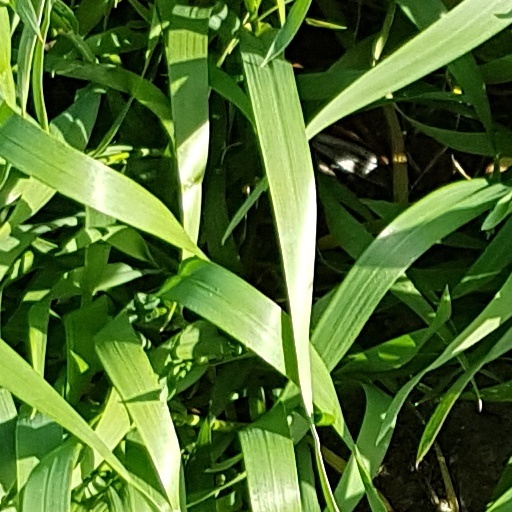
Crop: wheat